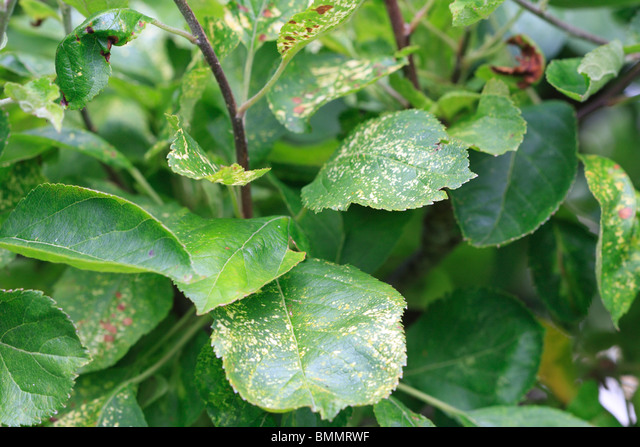
Plant: Apple
Disease: apple mosaic virus